Mount Moriah Cemetery (Philadelphia)

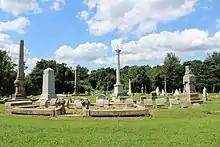
The Circle of St. John with the Schnider Monument in the center

The cemetery originally occupied 54 acres but grew to approximately 200 acres, with some estimates as high as 380 acres, making it the largest cemetery in Pennsylvania. Philadelphia and Yeadon share almost equal shares of the cemetery with Cobbs Creek separating the two sides. After the construction of Cobbs Creek Parkway, the cemetery is slightly less than 160 acres.